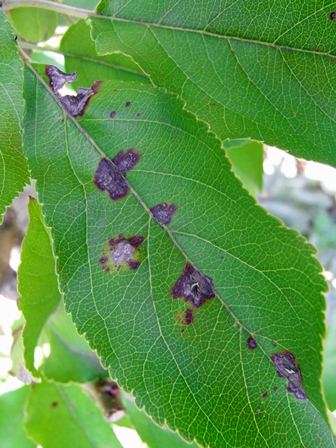
Labels: Apple Scab Leaf